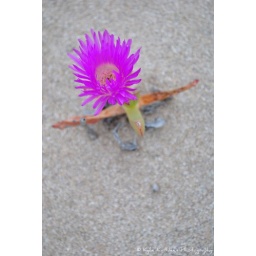
These bright flowers were scattered all around the sand dunes at Walkers Rock, SA.